Drakemyre, North Ayrshire

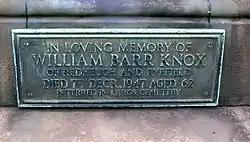
Plaque to William Barr Knox at Kilbirnie.

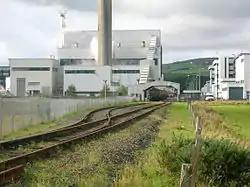
The rail connection to the DSM plant

Ryefield House was described as ""almost new"" in 1851 and the estate possessed a fine 'U-shaped' stable block with a courtyard to the east of the mansion house as well as a large walled garden to the west. The mansion house is of a classical style, built of ashlar with a Doric porch and in the 1920s a single storey ballroom was added, also used as an art gallery by William Barr Knox. William first married Gladys Burrell, a niece of Sir William Burrell the Scottish shipping merchant and philanthropist, made famous through the Burrell Collection. Edith Dunlop of Strathaven was the second wife of William Barr Knox, he is buried in Largs, however a commemorative plaque is also present at the Knox family memorial in Kilbirne 'Auld Kirk' cemetery where he is recorded as being of 'Redheugh and Ryefield'. His daughter was named Diana.